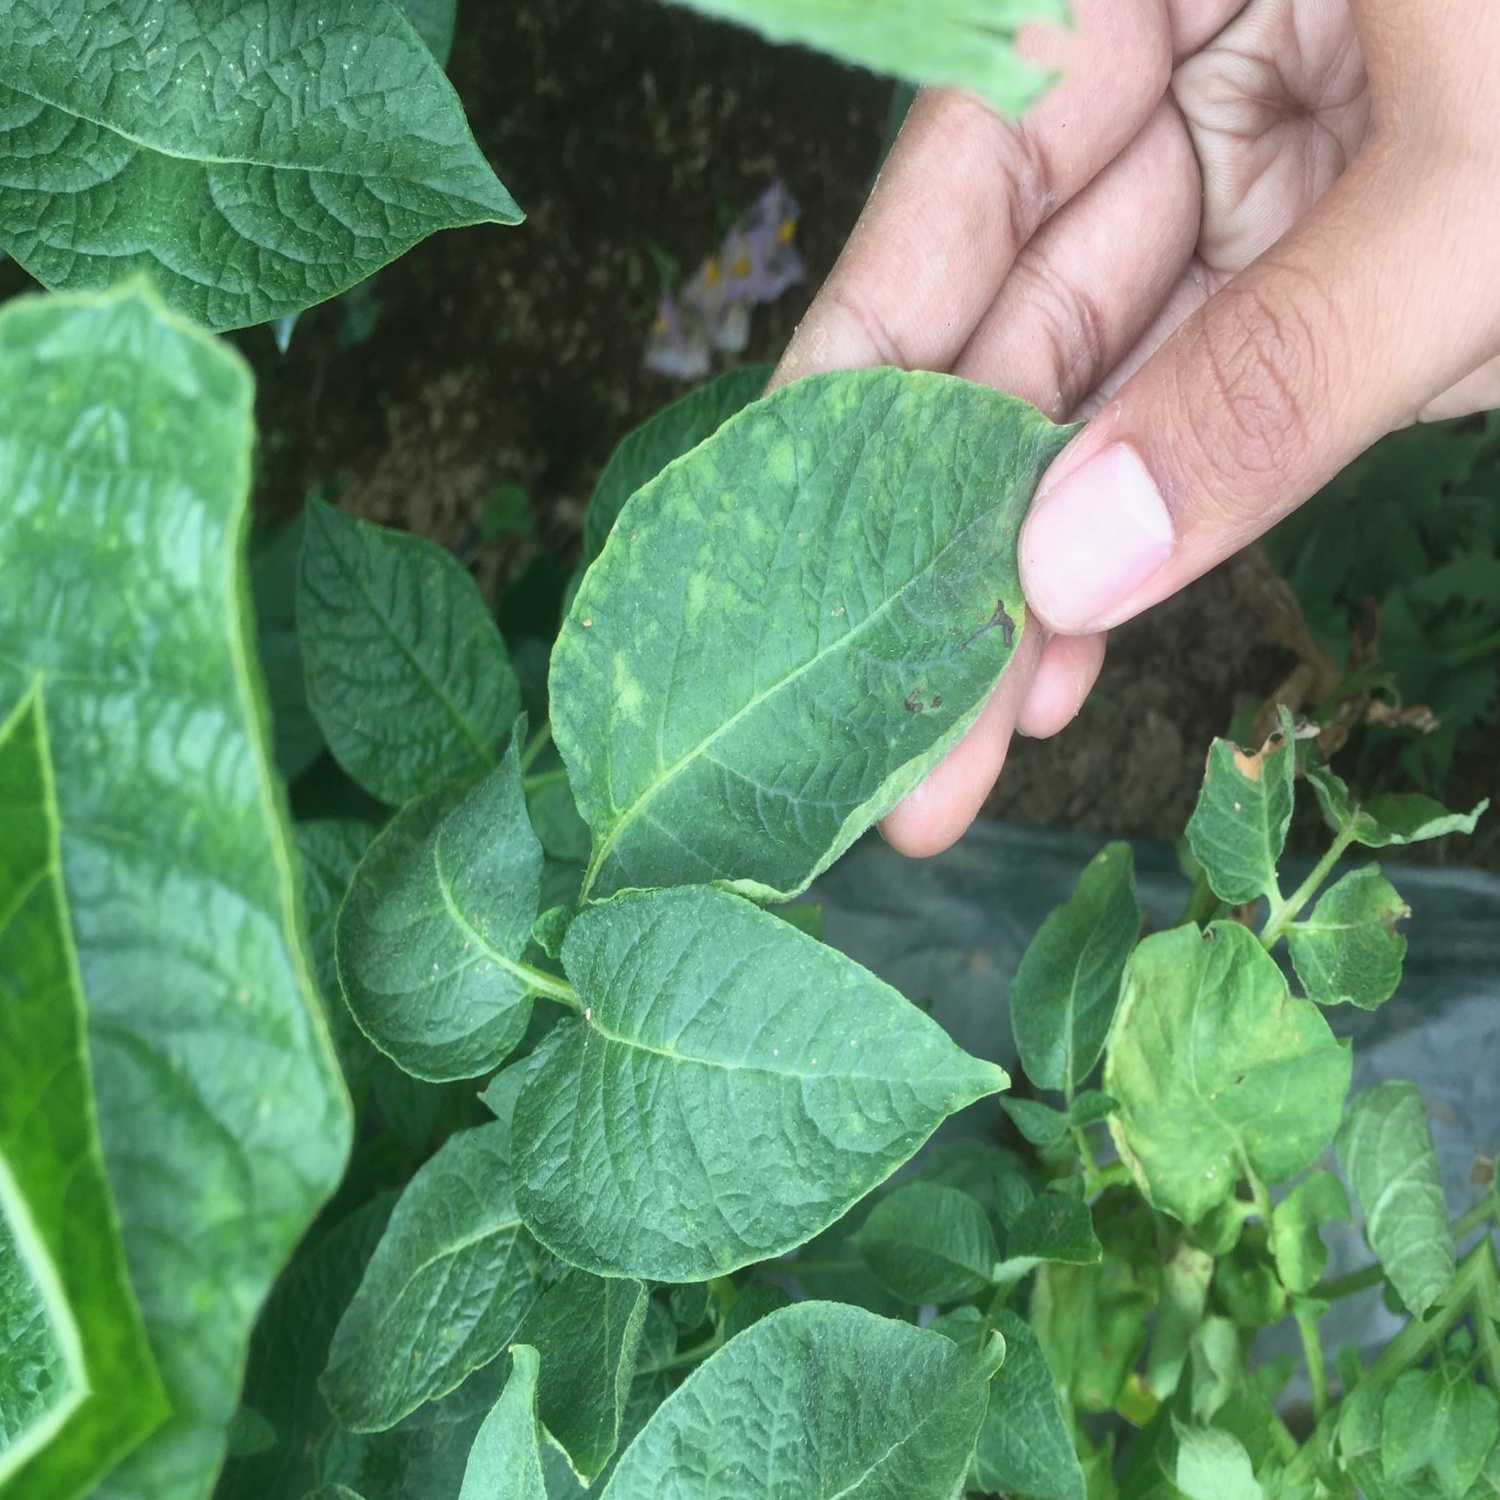
Etiqueta: Virus